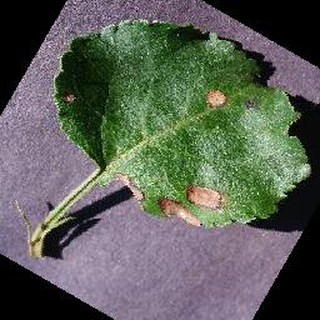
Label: apple_black_rot